Mykhailo Drahomanov

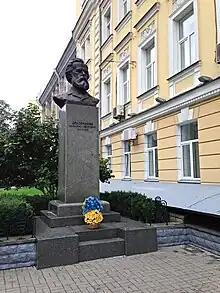
Bust of Drahomanov outside the National Pedagogical Drahomanov University.

In 1889, while working on a history of Ukrainian literature, Drahomanov was invited by the government of Bulgaria to teach history for three years at the University of Sofia, once again providing him with financial security. Despite demands by the Russian imperial government to expel him and other "nihilists" from Bulgaria, in 1893, his contract was renewed for another three years. Drahomanov's time in Sofia was largely spent lecturing on ancient civilisations and studying Ukrainian folklore and literature, although he still maintained his collaboration with the radical press in his "second homeland" of Galicia. In his articles for the Galician press, he defended freedom of religion and campaigned for the secularization of Galician society, opposing the influence of clericalism in the region. He also wrote a number of works about the situation in Dnieper Ukraine, managing to win over Borys Hrinchenko to his own radical perspective.